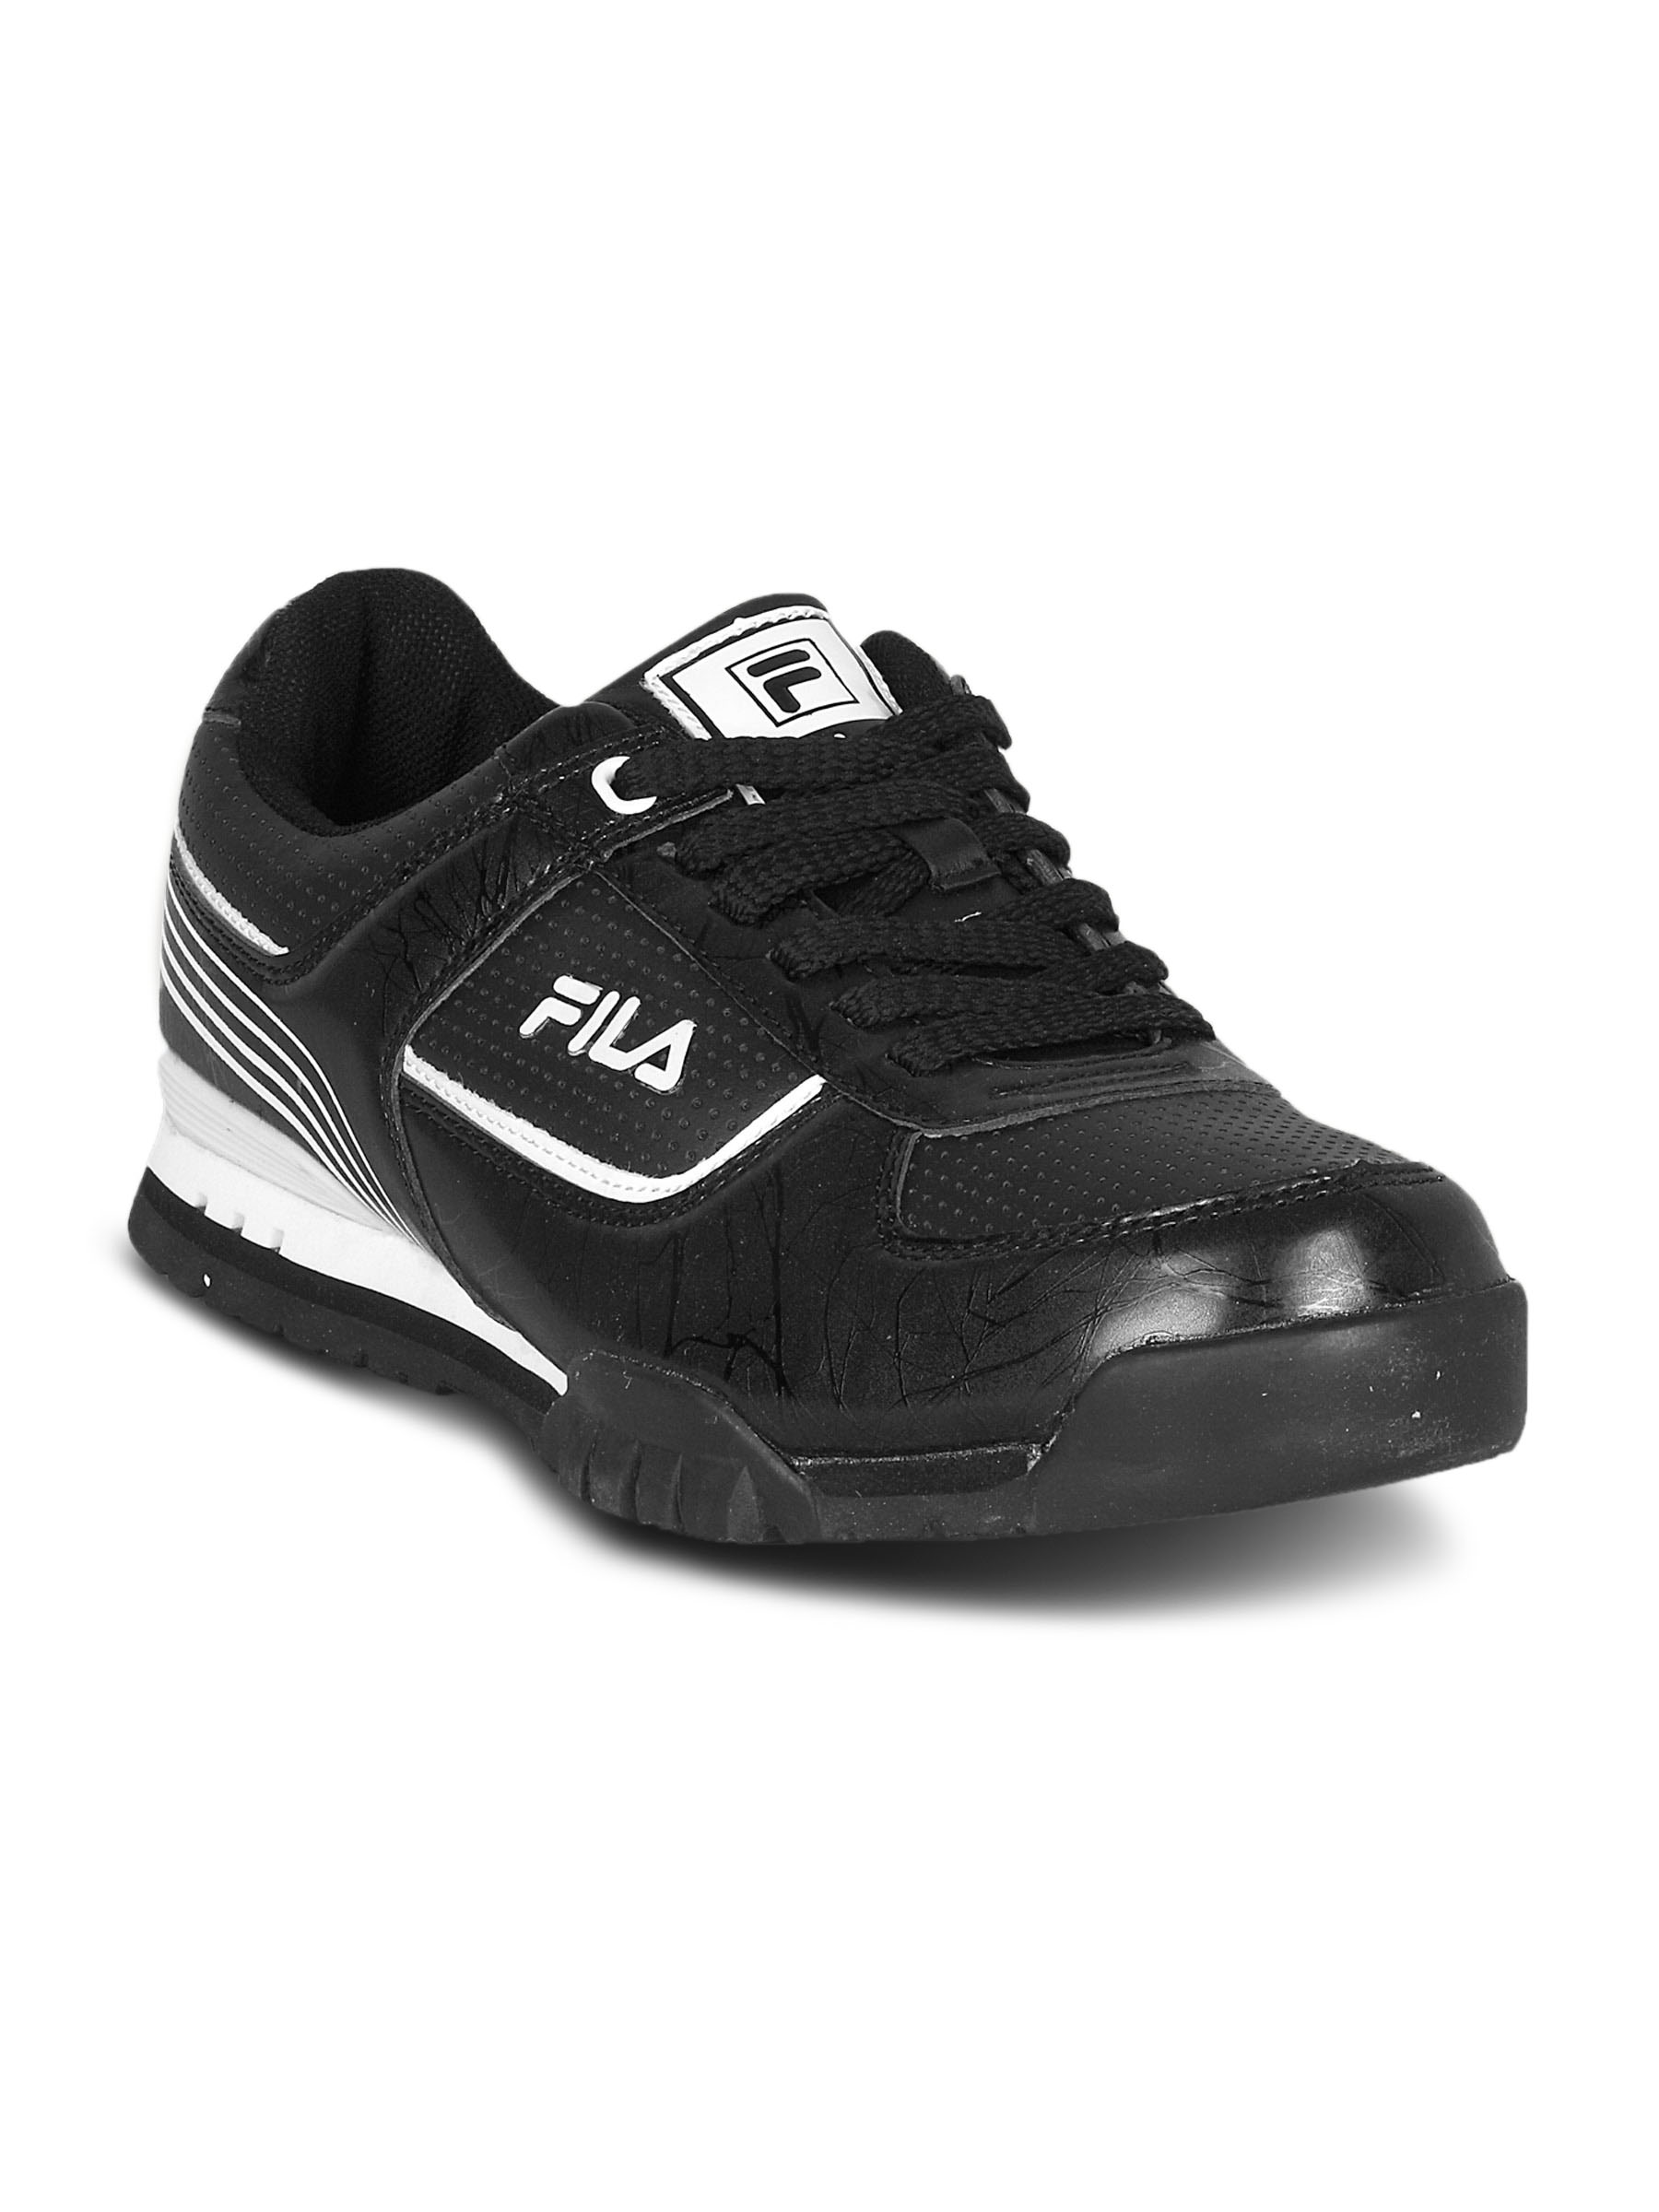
Fila Men's Vision Black White Shoe
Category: Footwear / Shoes / Sports Shoes
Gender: Men
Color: Black
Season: Summer 2011
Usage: Sports